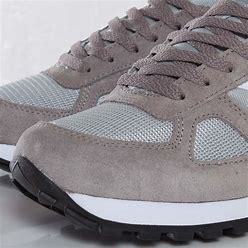
Brand: Saucony
Model: Shadow Original